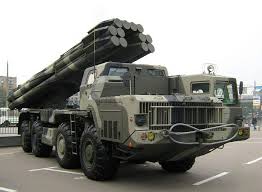
Label: BM-30